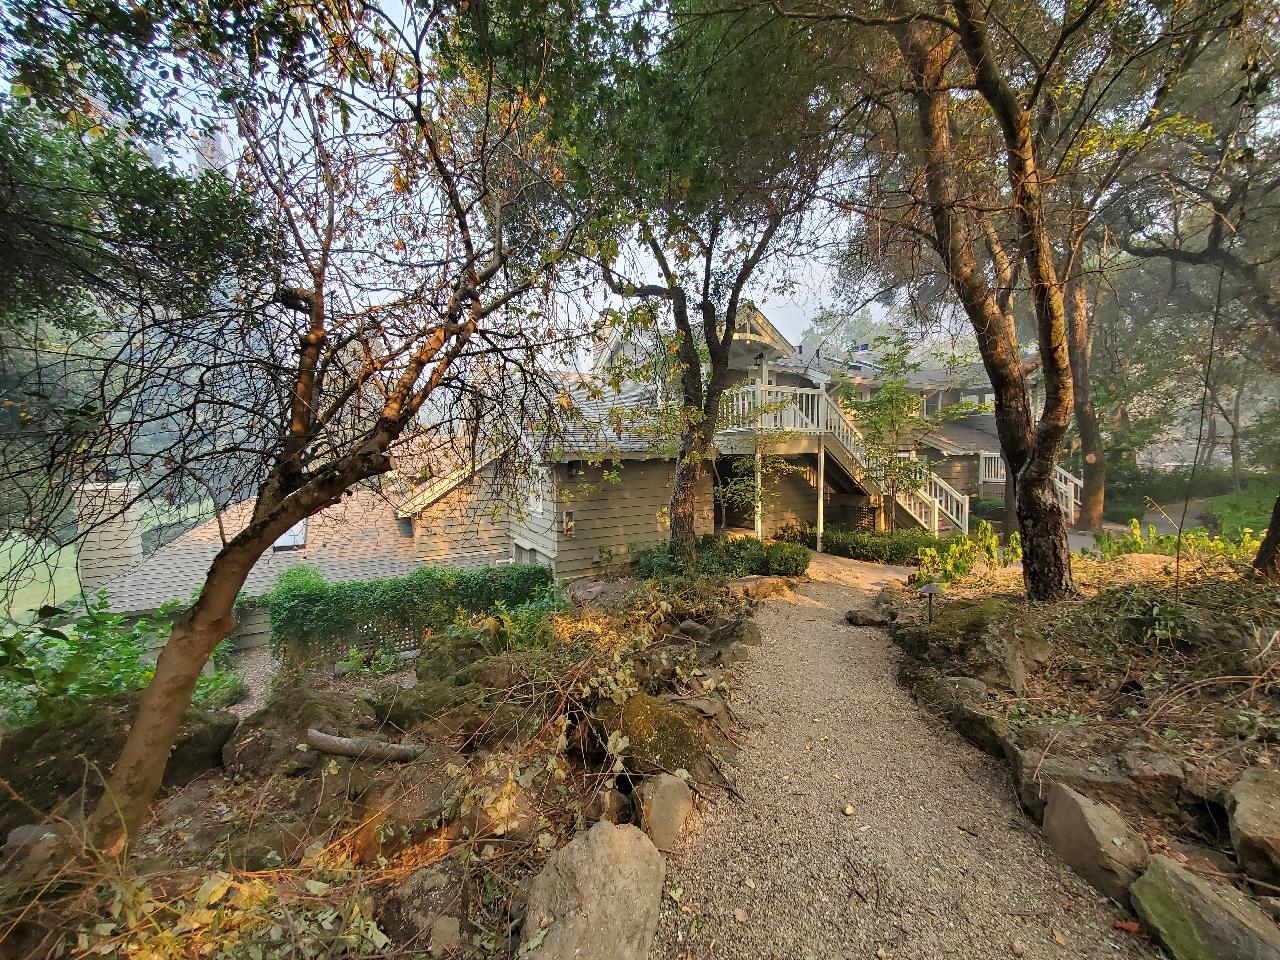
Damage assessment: no_damage